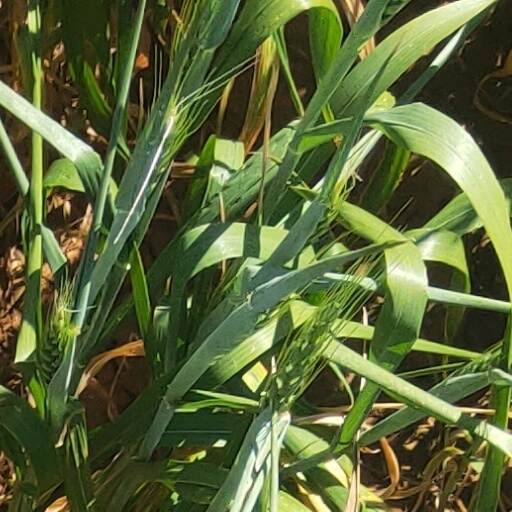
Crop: wheat